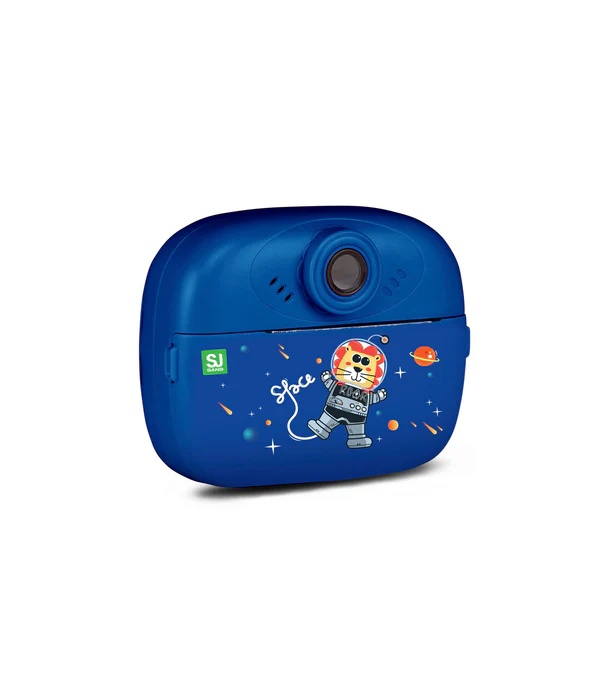
MACCHINA FOTOGRAFICA ISTANTANEA - SevenJunior
Macchina fotografica -stampa istantanea delle foto in bianco e nero. Display LCD: 2"" con risoluzione video: 720P/VGA. Batterie agli ioni di litio integrate. Batteria: 1100MAH. Funzione MP3. 4 tipi di giochi, 6 tipi di filtro, 22 tipi di cornice 6 tipi di immagini multiple. DIMENSIONE : 9,5 x 7,5 x 4 cm
Brand: Seven
Category: Toys & Games > Toys > Pretend Play > Pretend Electronics